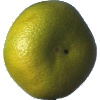
Label: pomelo_sweetie